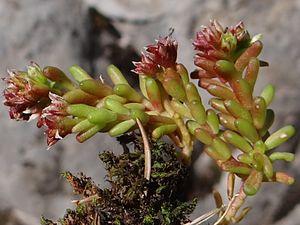
Cette liste de Tracheophyta de Bosnie-Herzégovine, ainsi que d’espèces introduites est un aperçu incomplet d’espèces de mousses, de fougères, de gymnospermes et d’angiospermes citées dans la littérature disponible en langues bosniaque, croate, serbe et serbo-croate. Cet aperçu n’inclue pas des espèces cultivées ni celles occasionnellement introduites.